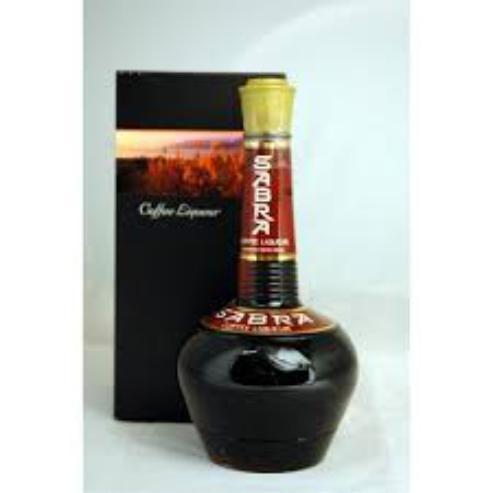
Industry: Food